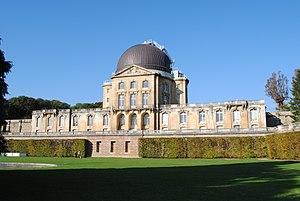
Les restes du Château-Neuf transformé en Observatoire. 2014.
Cet article recense de manière non exhaustive les châteaux, maisons fortes, mottes castrales, situés dans le département français des Hauts-de-Seine. Il est fait état des inscriptions et classements au titre des monuments historiques.
Le château de Meudon, dit château royal de Meudon, palais impérial de Meudon ou Domaine national de Meudon, est un château français situé à Meudon, dans le département des Hauts-de-Seine. Il est notamment la résidence de la duchesse d'Étampes, du cardinal de Lorraine, d'Abel Servien, de Louvois ainsi que de Monseigneur, dit le Grand Dauphin, qui lui adjoint en annexe le château de Chaville. Incendié en 1795 et en 1871, le Château-Neuf, dont la démolition est un temps envisagée, est conservé pour sa majeure partie. Il est transformé à partir de 1878 en observatoire servant de réceptacle à une lunette astronomique, avant d'être rattaché à l'Observatoire de Paris en 1927.